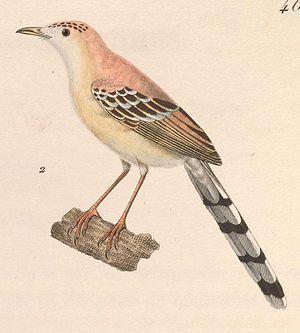
Spiloptila est un genre monotypique de passereaux de la famille des Cisticolidae. Il se trouve à l'état naturel dans le Sud du Sahara.
La prinia à front écailleux ou encore fauvette ou spiloptile à front écailleux, est une espèce d'oiseaux de la famille des Cisticolidae.